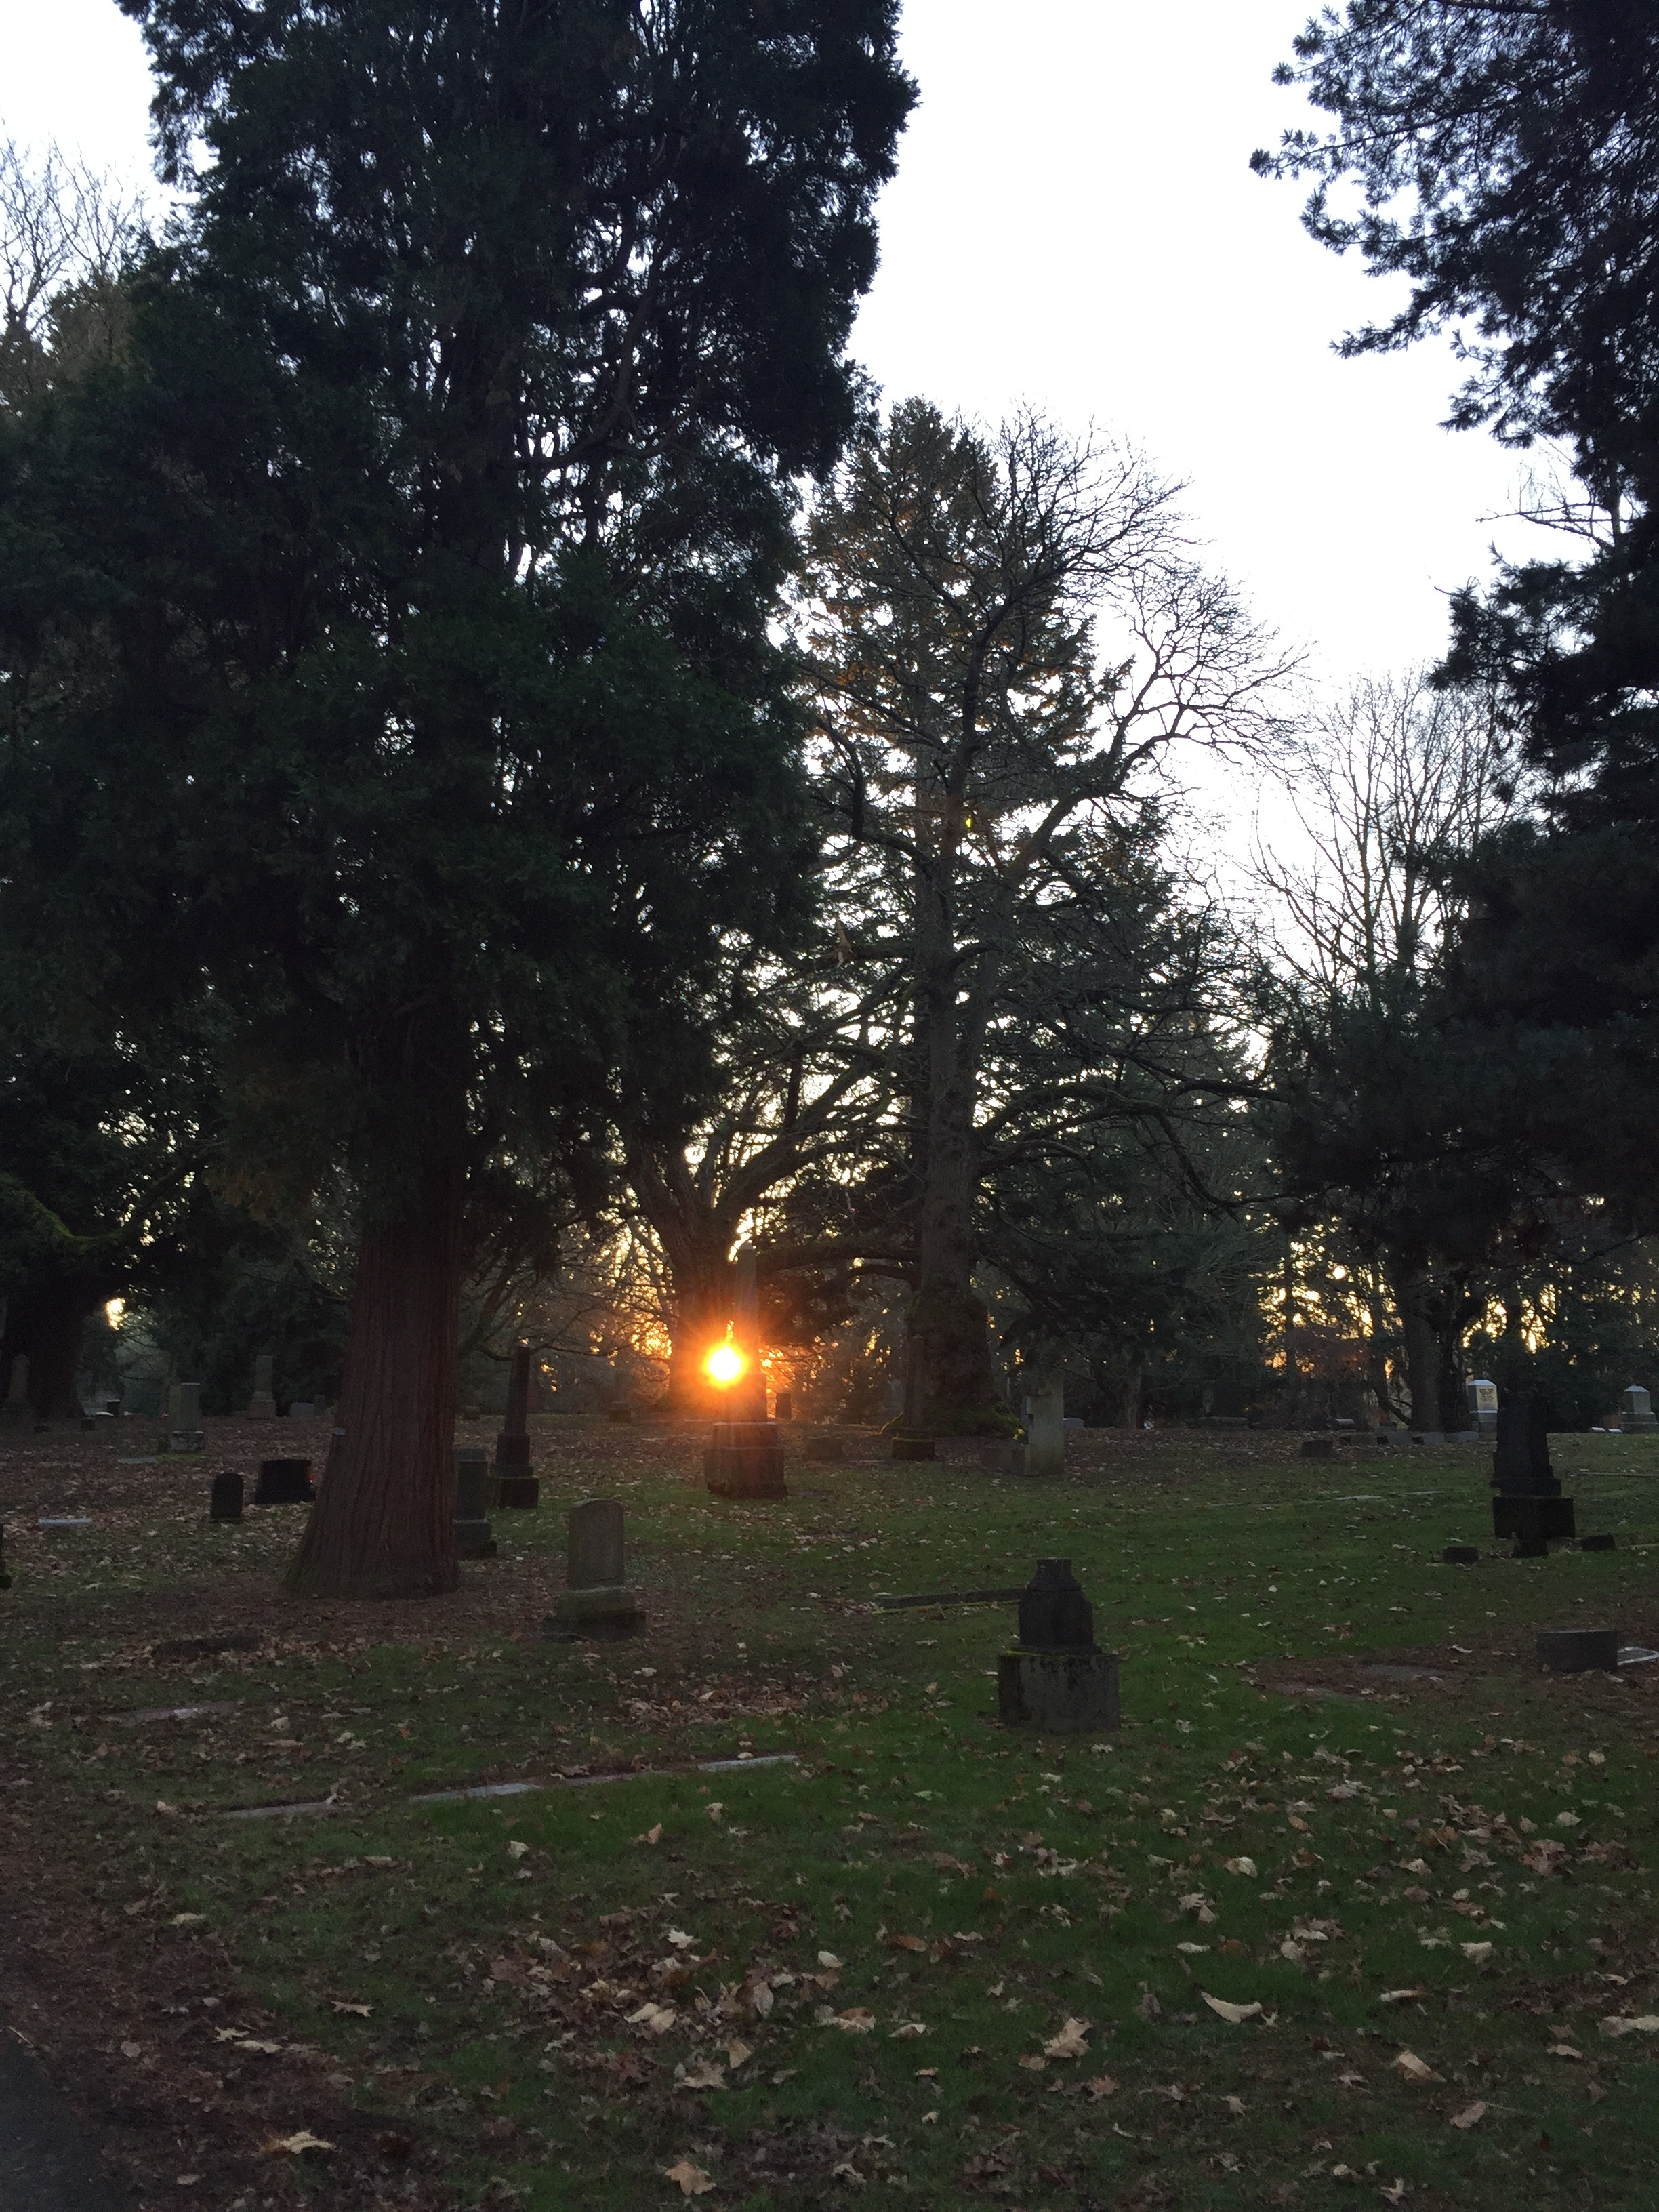
tree, light, plant, sunlight, morning, leaf, evening, autumn, season, woodland, woody plant